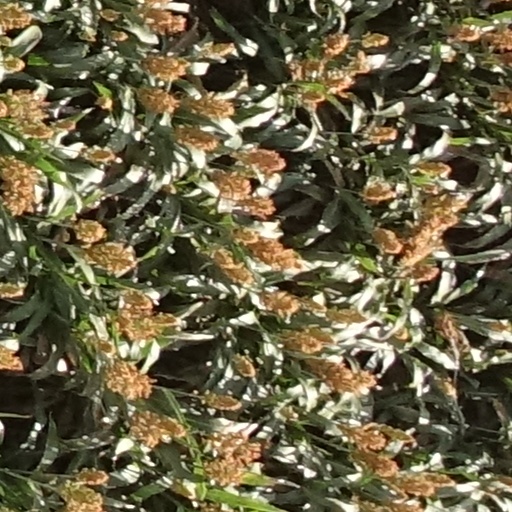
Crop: sorghum